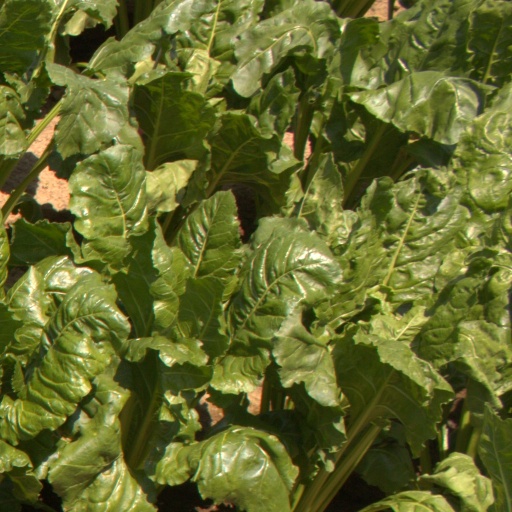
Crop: sugar beet